Devil's Den (film)

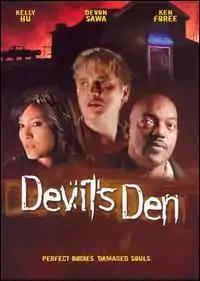

Devil's Den is a 2006 horror film directed by Jeff Burr. It stars Kelly Hu and Devon Sawa.